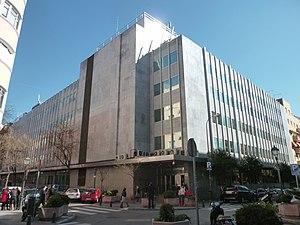
El Corte Inglés est la plus importante chaîne espagnole et européenne de grands magasins. Elle est présente en Espagne et au Portugal.